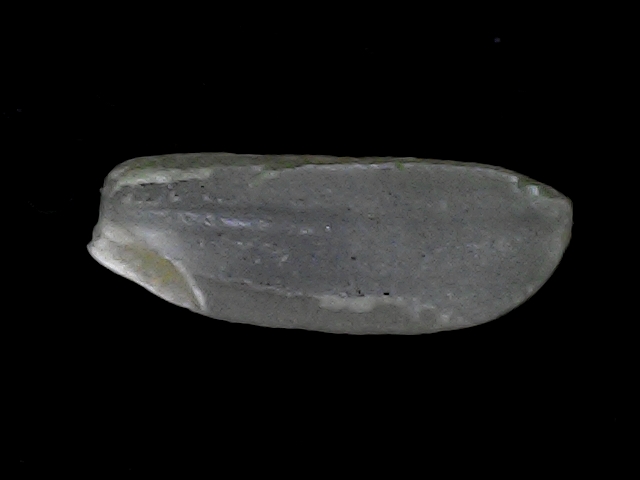
Rice variety: BD56